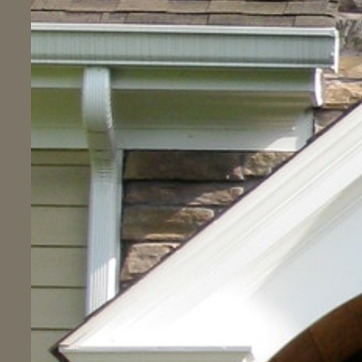
Material: stone